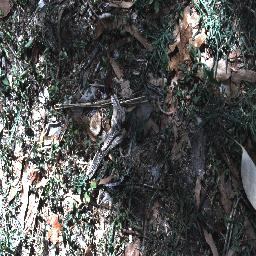
Label: negative